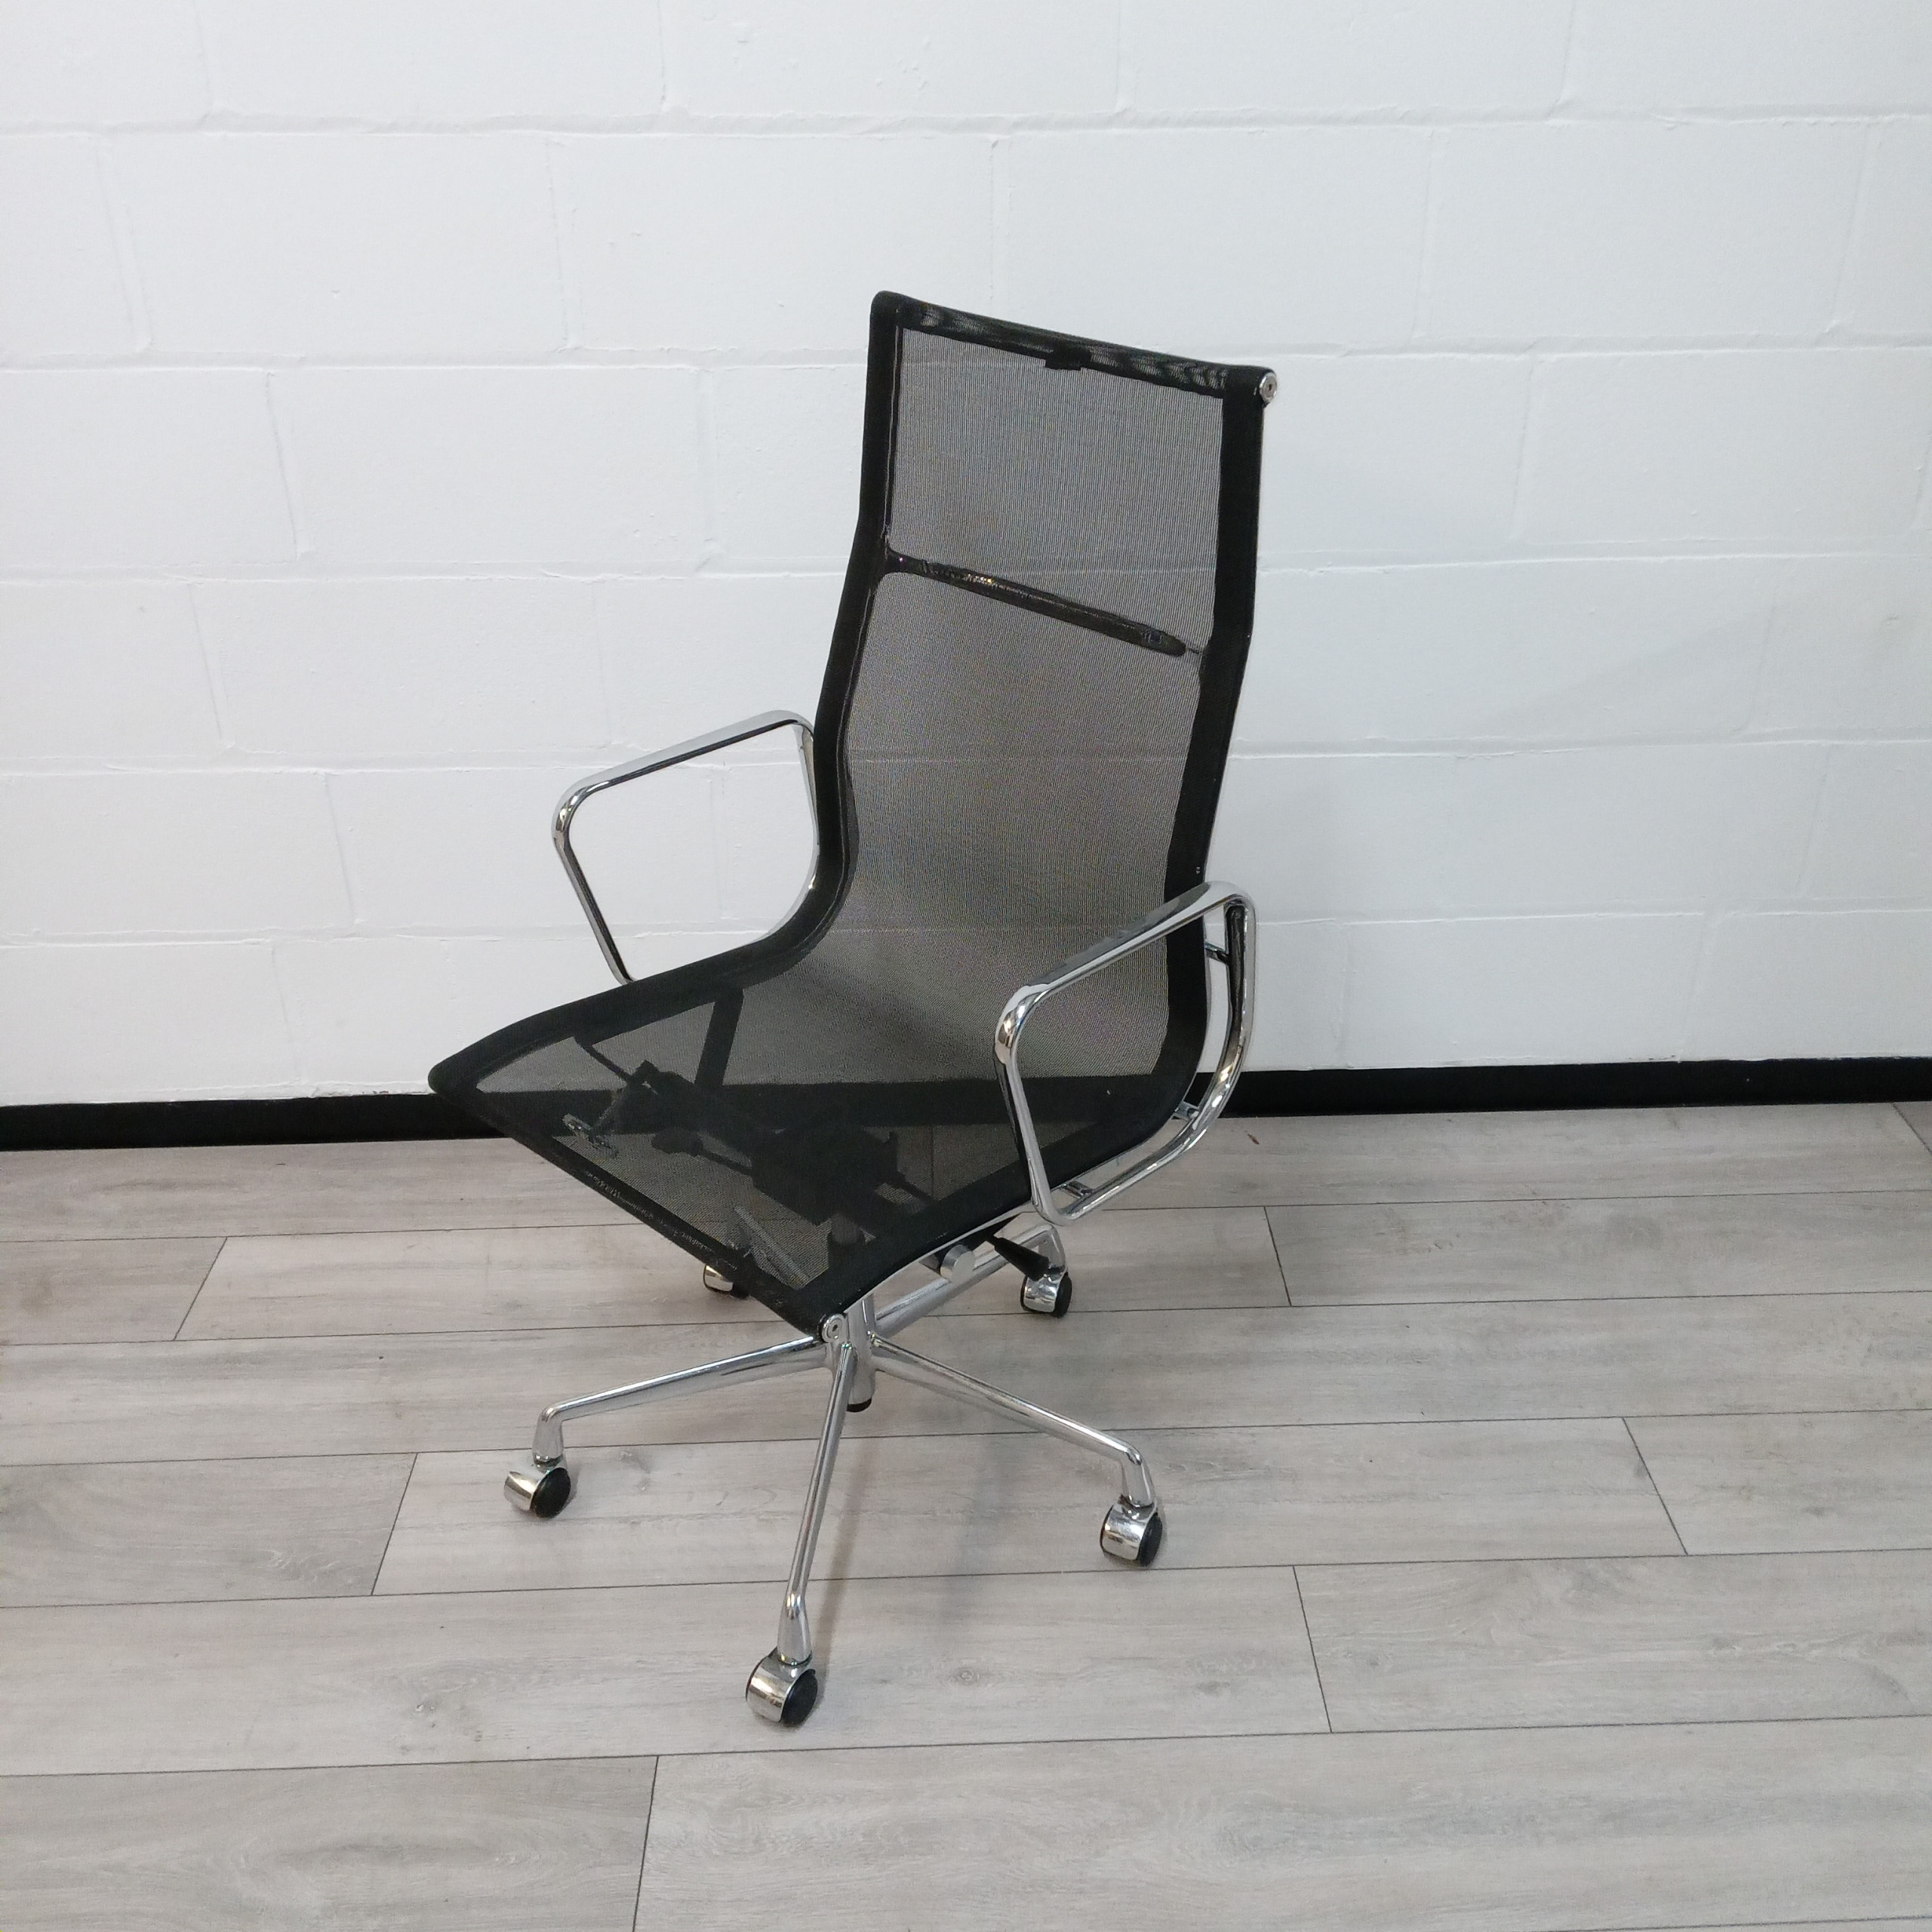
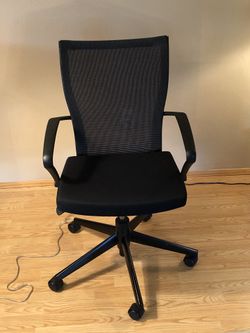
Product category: items_chair
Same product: no